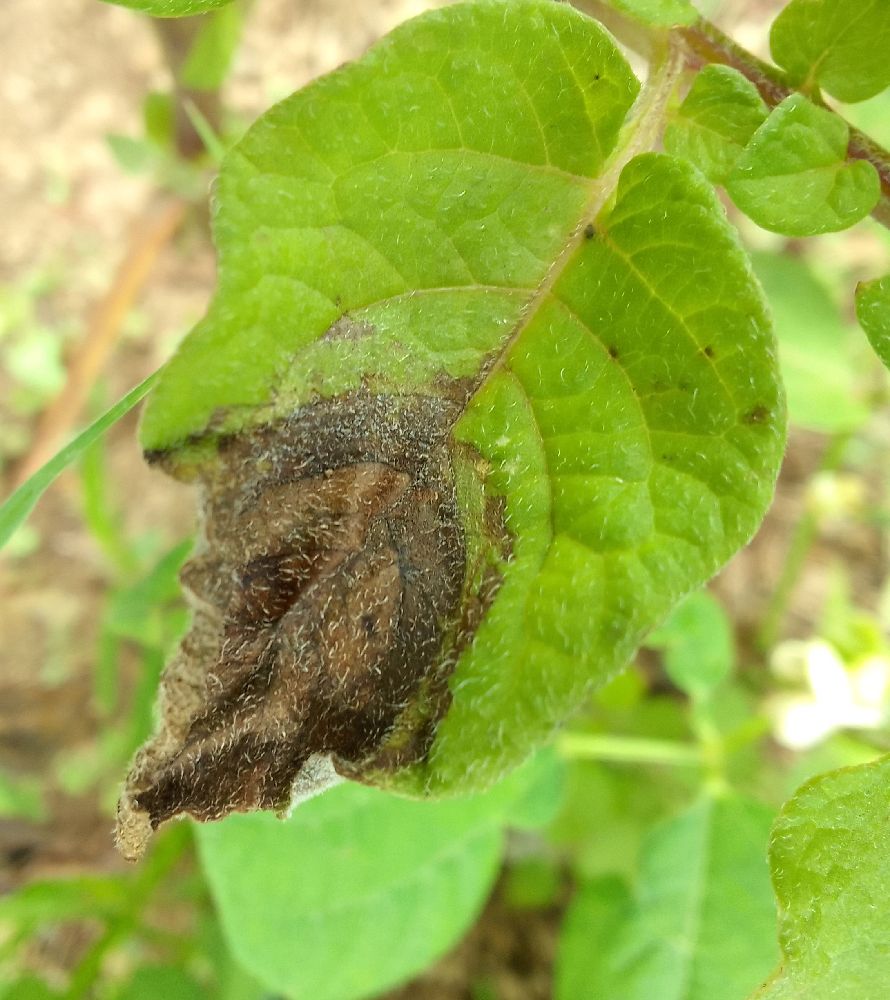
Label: Late blight